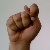
The image shows a hand gesture representing the letter 'T' in Indian Sign Language.